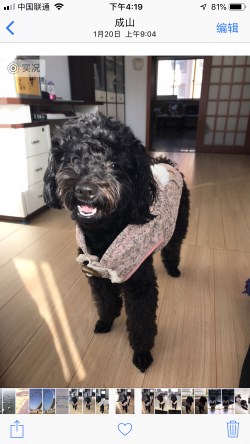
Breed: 7449-n000128-teddy